Dental plaque

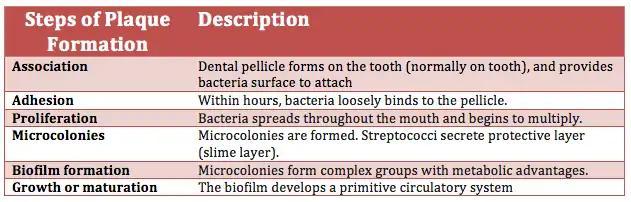

Different types of bacteria are normally present in the mouth. These bacteria, as well as leukocytes, neutrophils, macrophages, and lymphocytes, are part of the normal oral cavity and contribute to the individual's health. Approximately 80–90% of the weight of plaque is water. While 70% of the dry weight is bacteria, the remaining 30% consists of polysaccharides and glycoproteins.